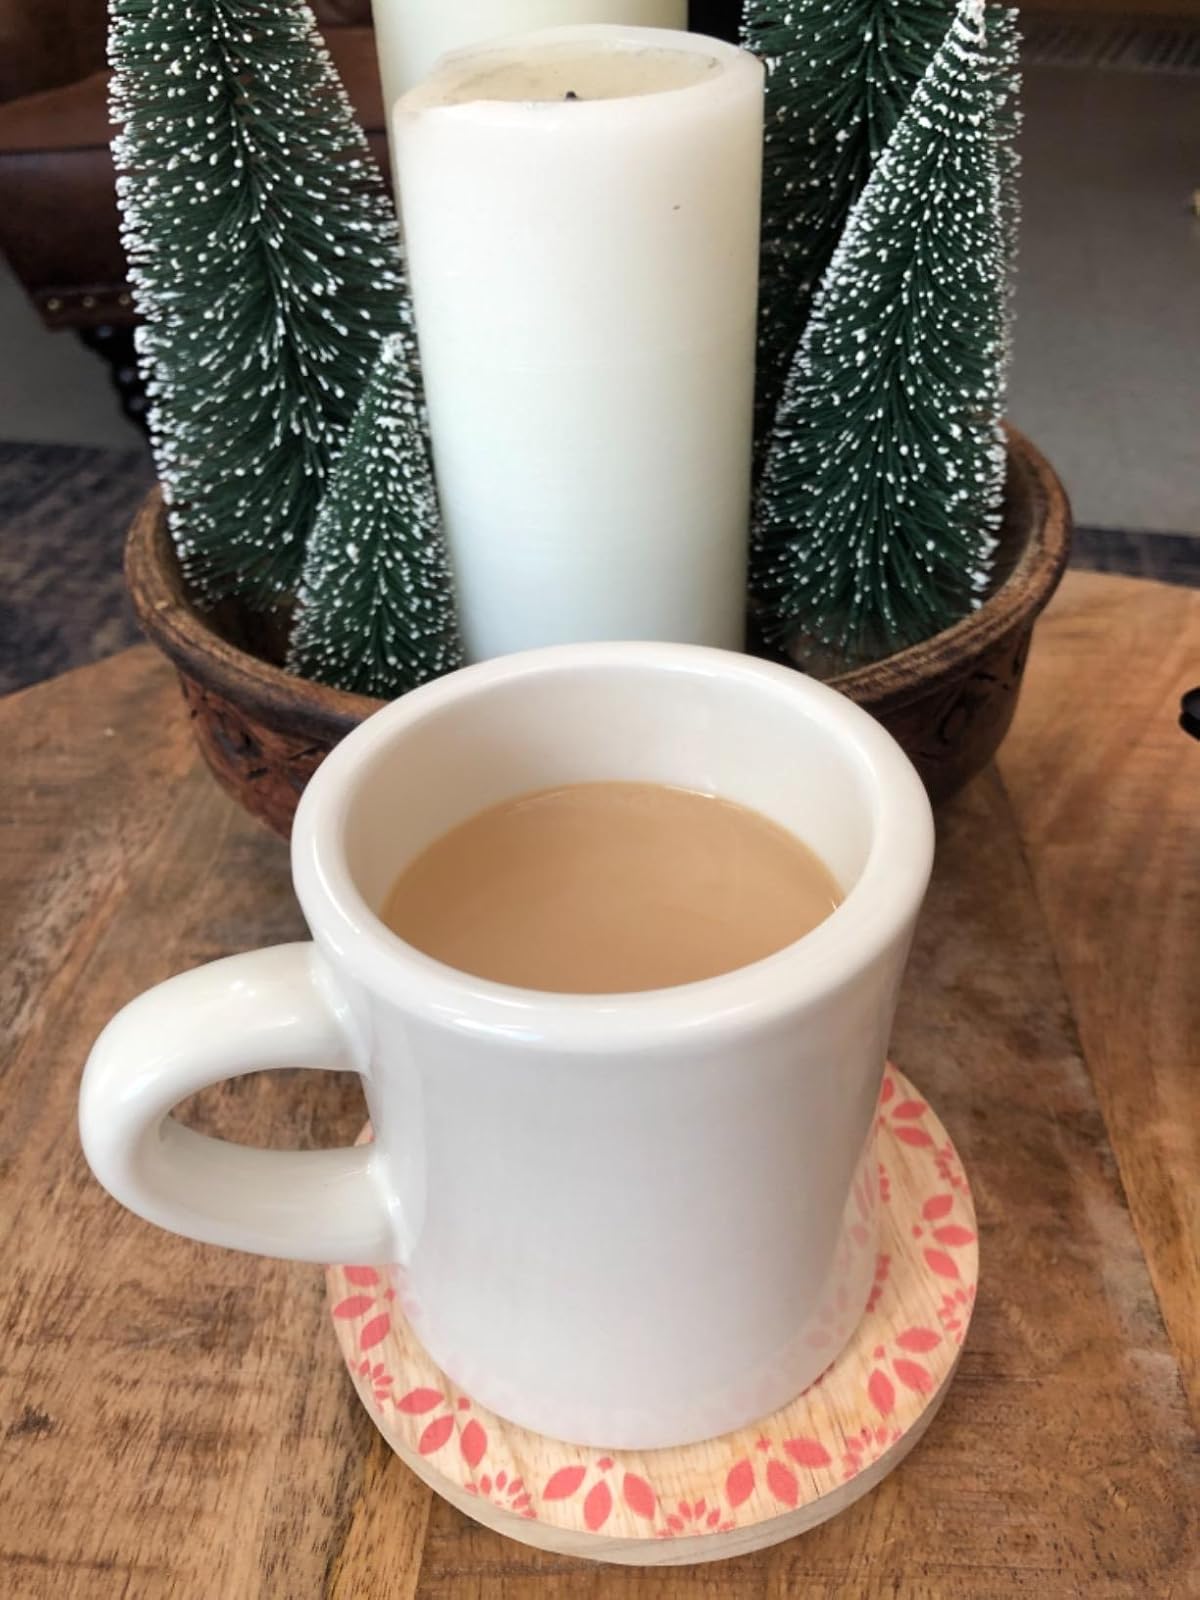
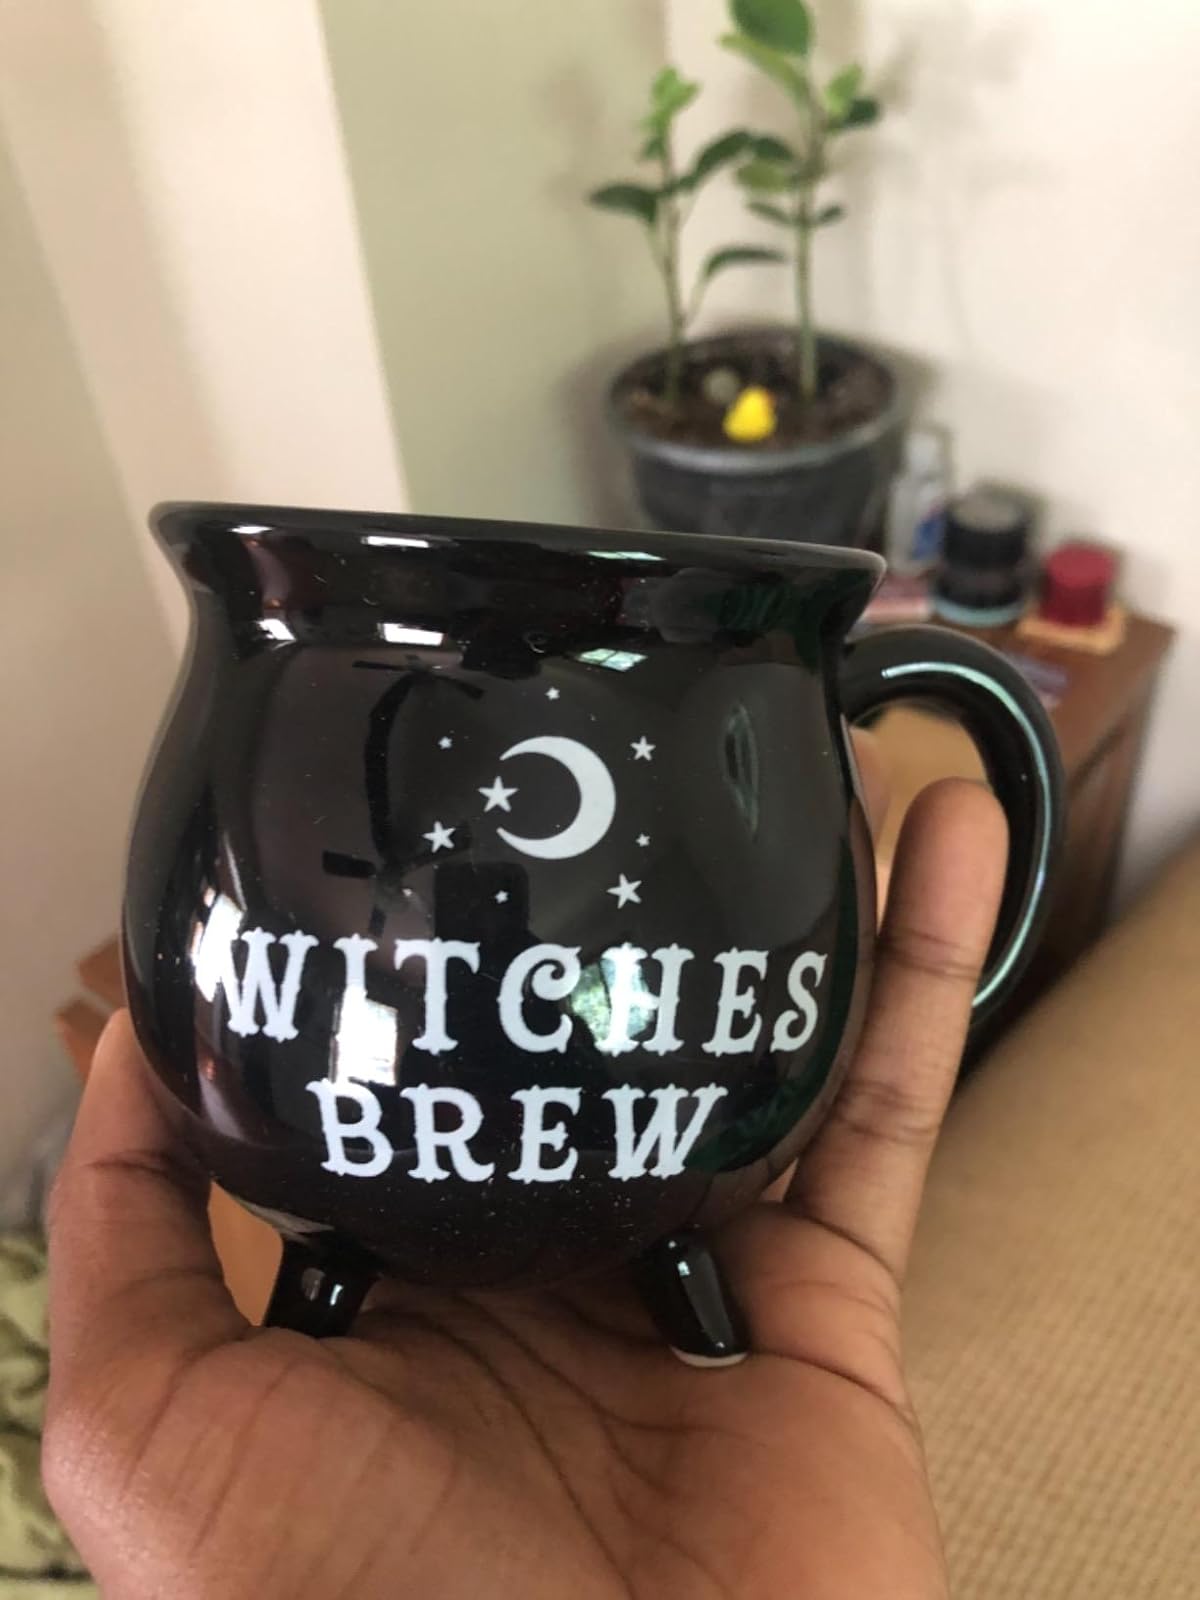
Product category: items_mug
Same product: no